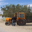
Label: tractor